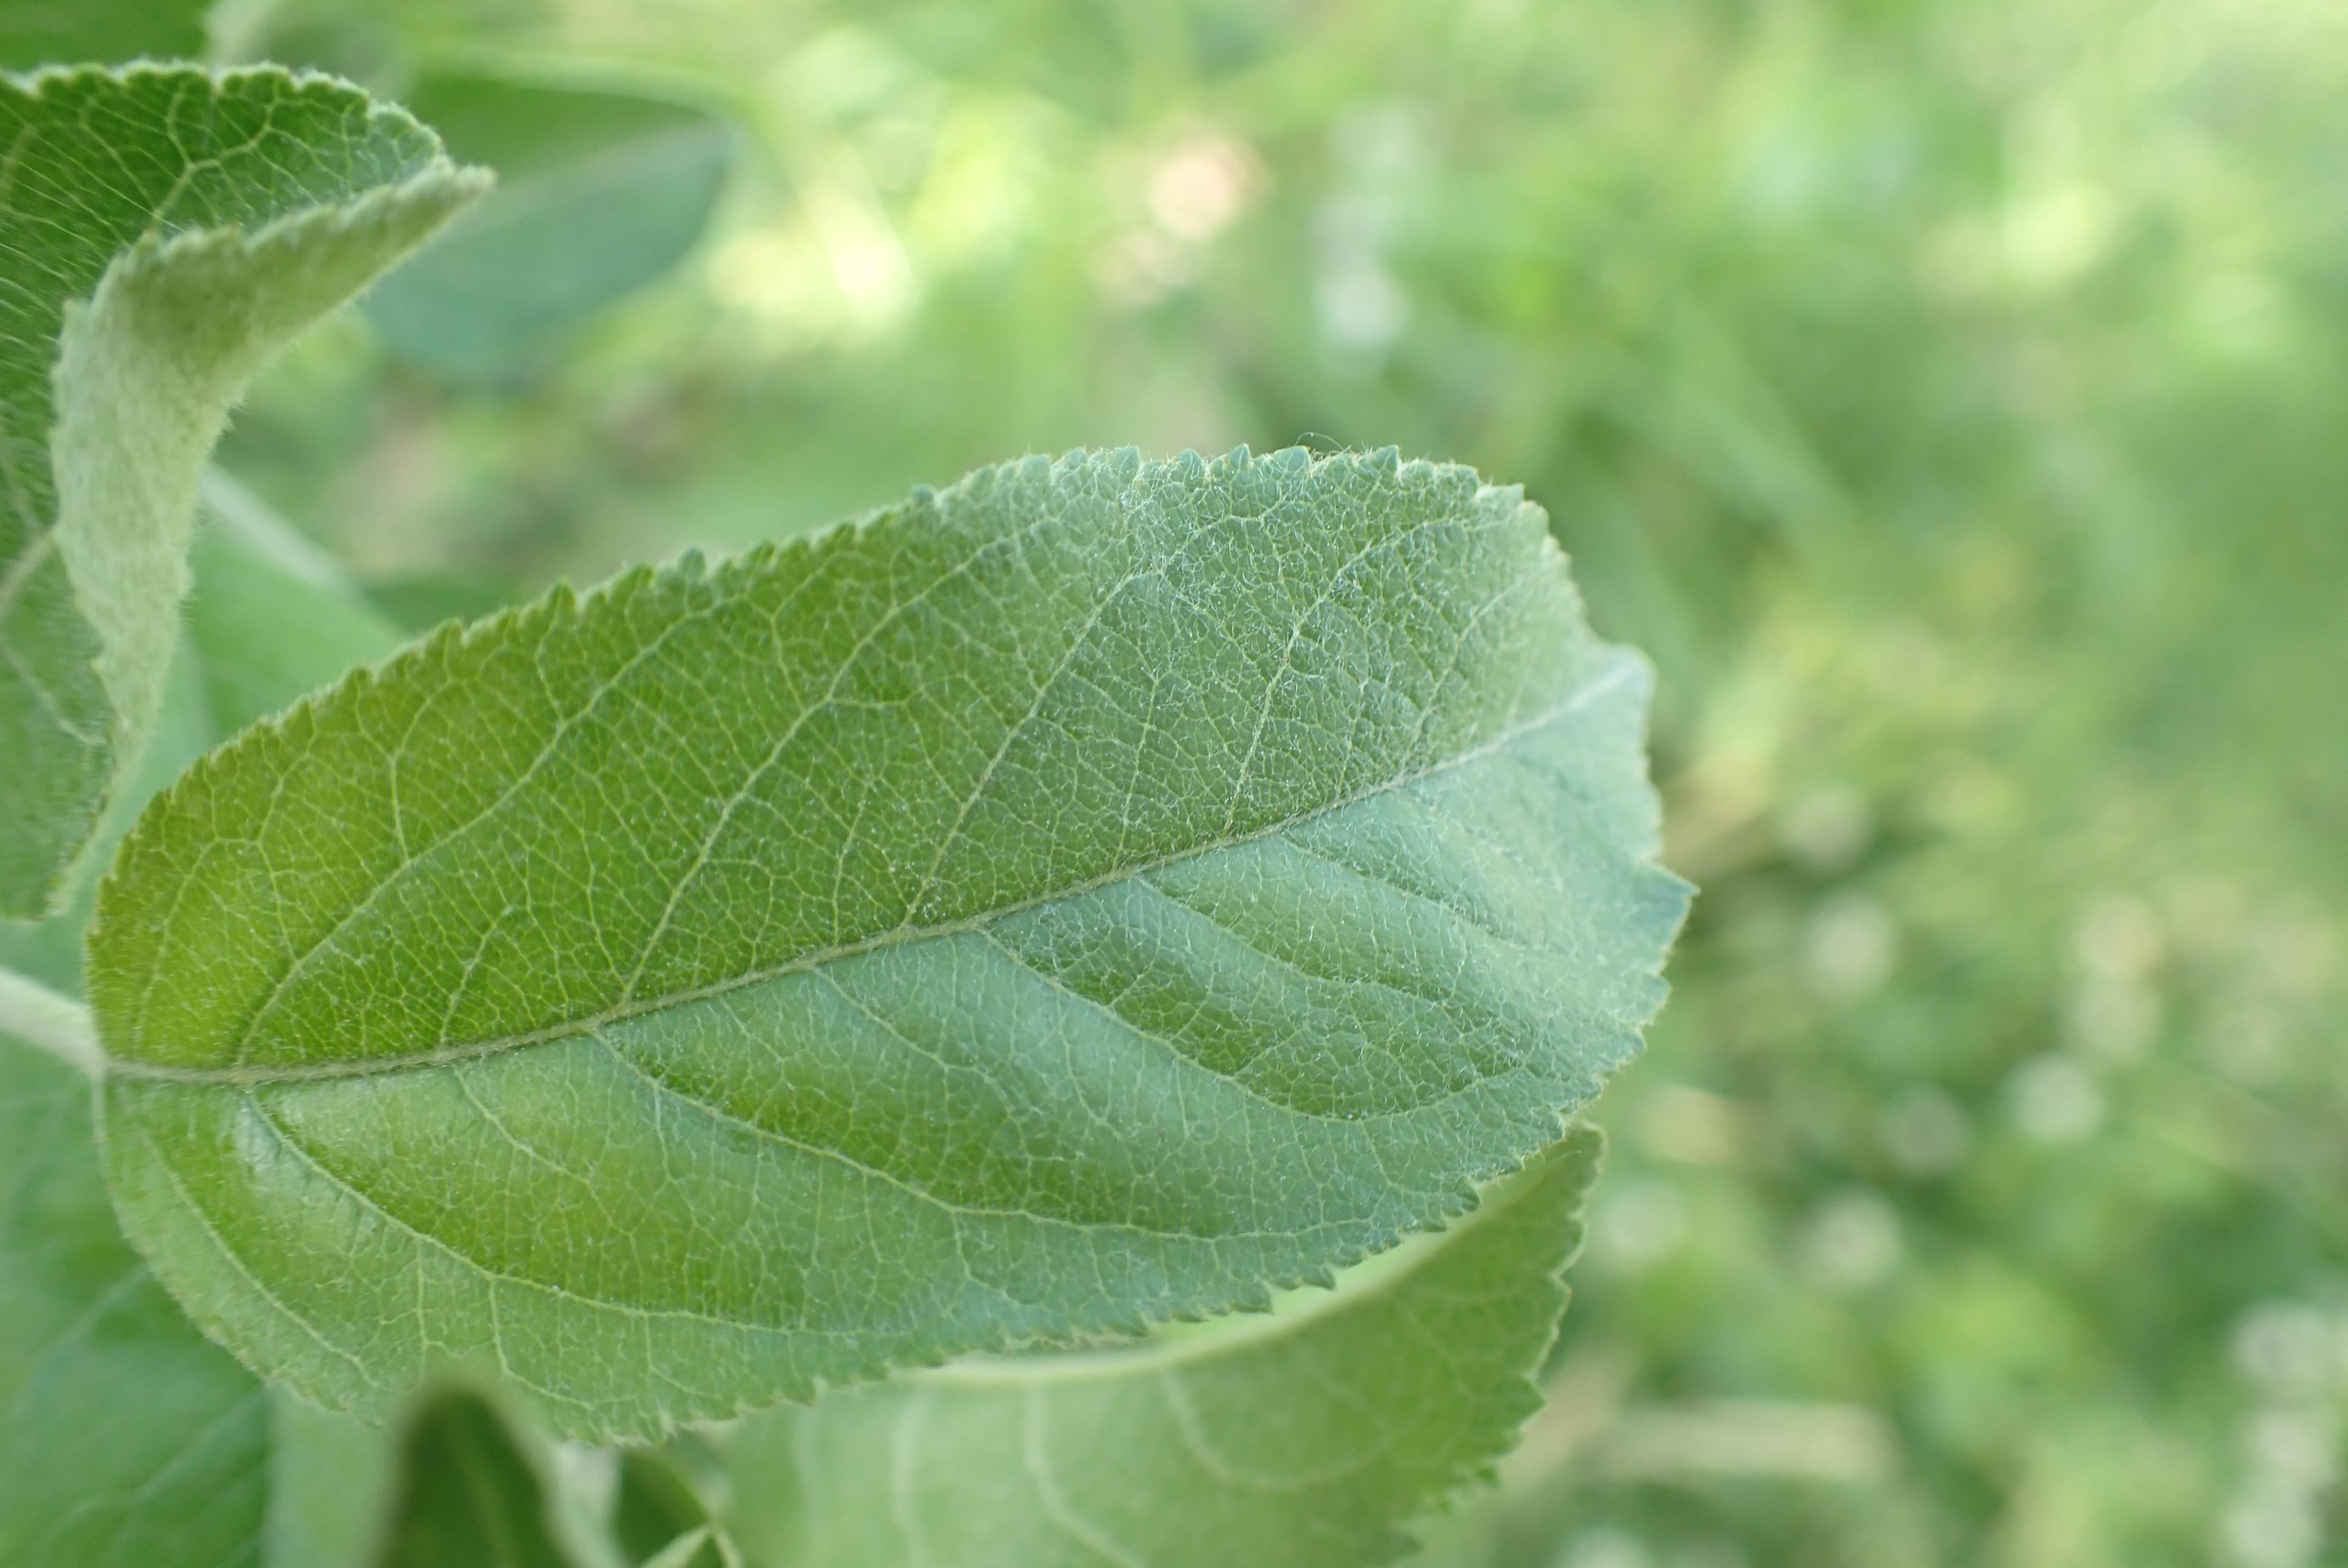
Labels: healthy